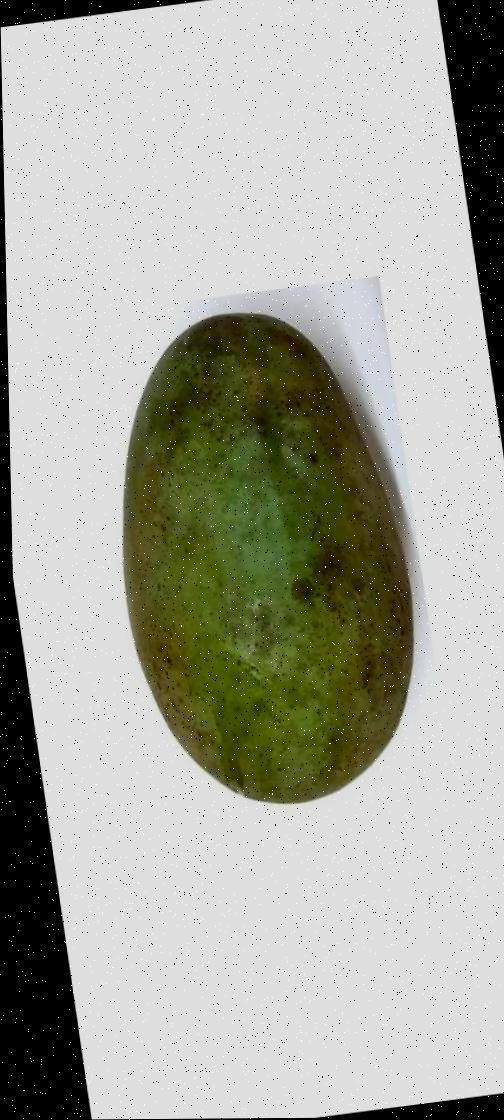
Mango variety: Fazli Shurmai